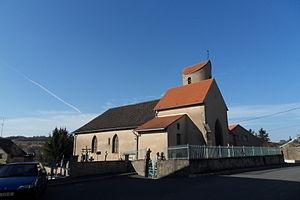
Église Saint-Remi de Xouaxange
Xouaxange est une commune française située dans le département de la Moselle, en région Grand Est.
Cet article recense les monuments historiques de la Moselle, en France.